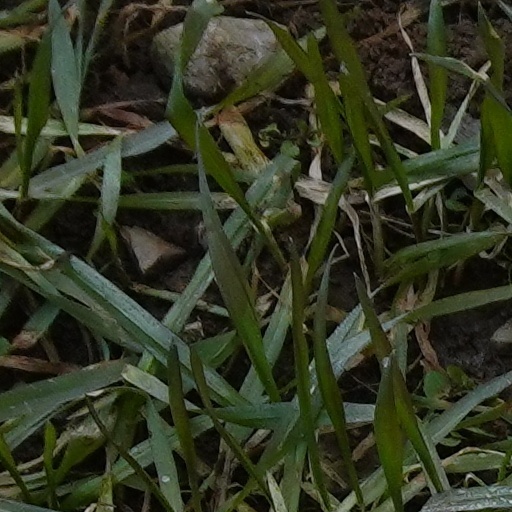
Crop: wheat